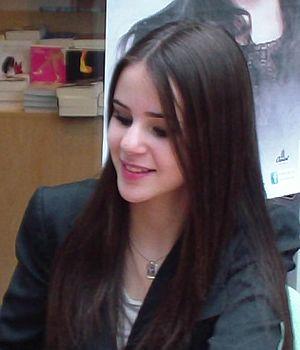
Image recadrée du personnage
Le prix intitulé Album RTL de l'année a été créé en 2006, récompensant chaque année, d'un trophée, au mois de décembre, un album choisi par un jury composé d'auditeurs de RTL.
Marina Kaye, de son vrai nom Marina Marie Madeleine Dalmas, née le 9 février 1998 à Marseille, est une auteure-compositrice-interprète française. À l'âge de 13 ans, elle remporte la cinquième saison de l'émission La France a un incroyable talent en décembre 2011. Elle a chanté Rolling in the Deep, Set Fire to the rain d'Adele et Firework de Katy Perry.